Einar Granath

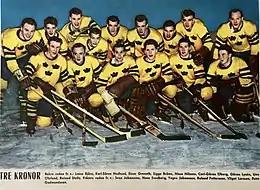
Tre Kronor in November 1958, from the left, standing: Lasse Björn, Karl-Sören Hedlund, Einar Granath, Sigge Bröms, Nils "Double-Nisse" Nilsson, Carl-Göran "Lill-Stöveln" Öberg, Göran Lysén, Uno "Garvis" Öhrlund, Roland "Rolle" Stoltz; front row: Sven "Tumba" Johansson, Hasse Svedberg, Yngve Johansson, Roland "Sura-Pelle" Pettersson, Vilgot "Ville" Larsson and Rune Gudmundsson.

Hans Einar Granath (28 October 1936 – 5 January 1993) was a Swedish ice hockey player. He was part of the Swedish team that finished fifth at the 1960 Winter Olympics. He served as the Swedish Olympic flag bearer at those Games.